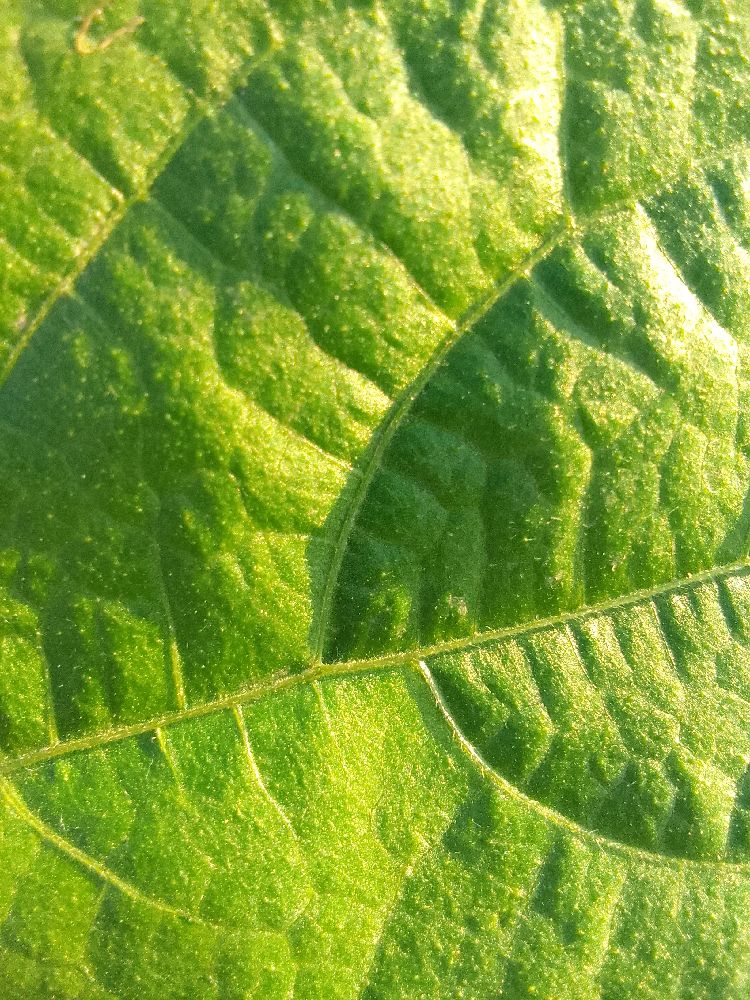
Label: healthy